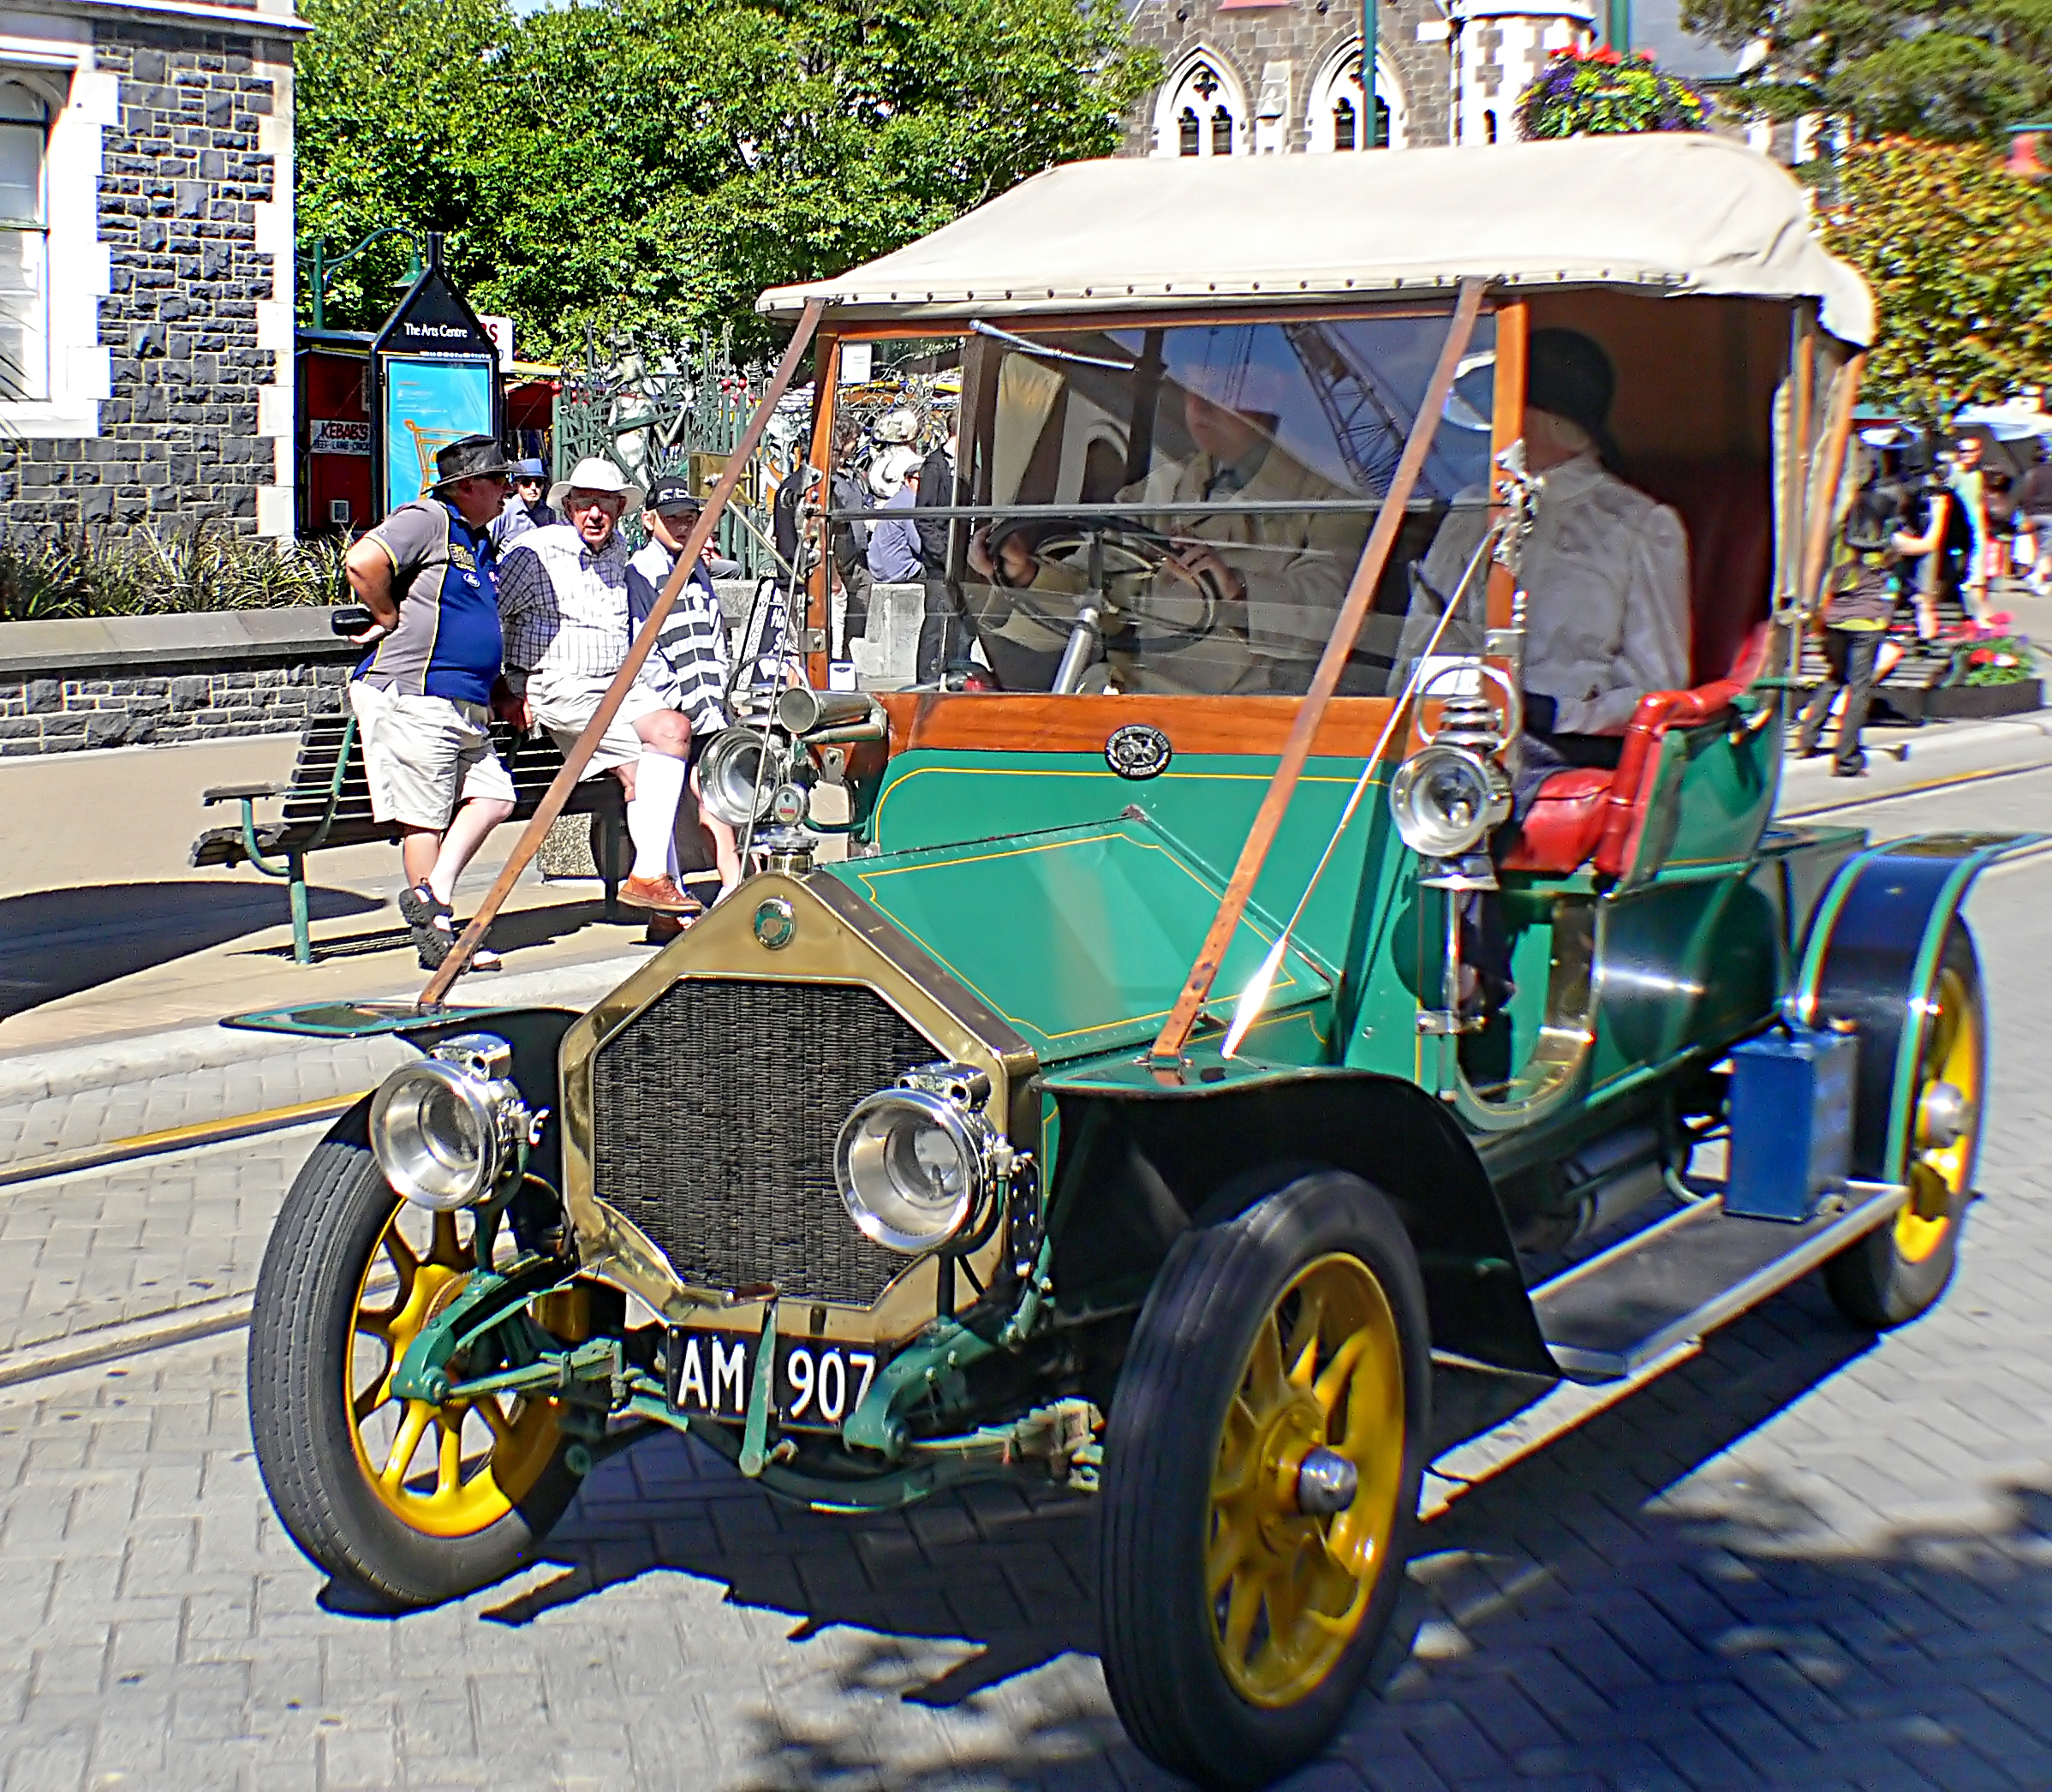
car, vehicle, parade, vintage car, festival, oldcars, vintagecars, carshows, enfield, antique car